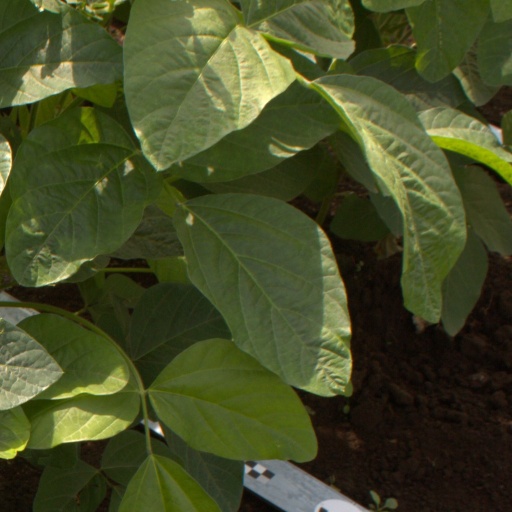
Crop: soybean